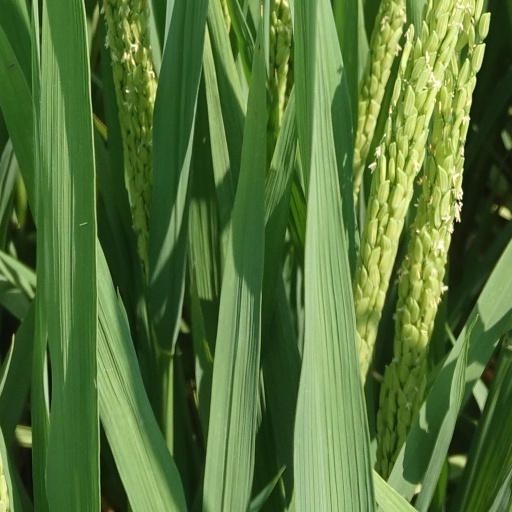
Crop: rice